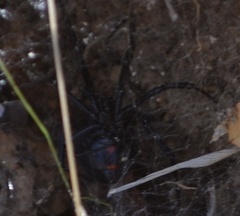
Species: Lactrodectus_hesperus